Our Lady of Dublin

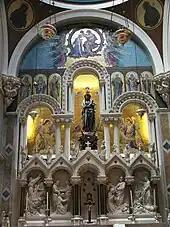
The Shrine of Our Lady of Dublin in Whitefriar Street Carmelite Church

Our Lady of Dublin is a statue of the Madonna and Child in Whitefriar Street Carmelite Church in Dublin, Ireland, that represents the Black Madonna of Ireland.